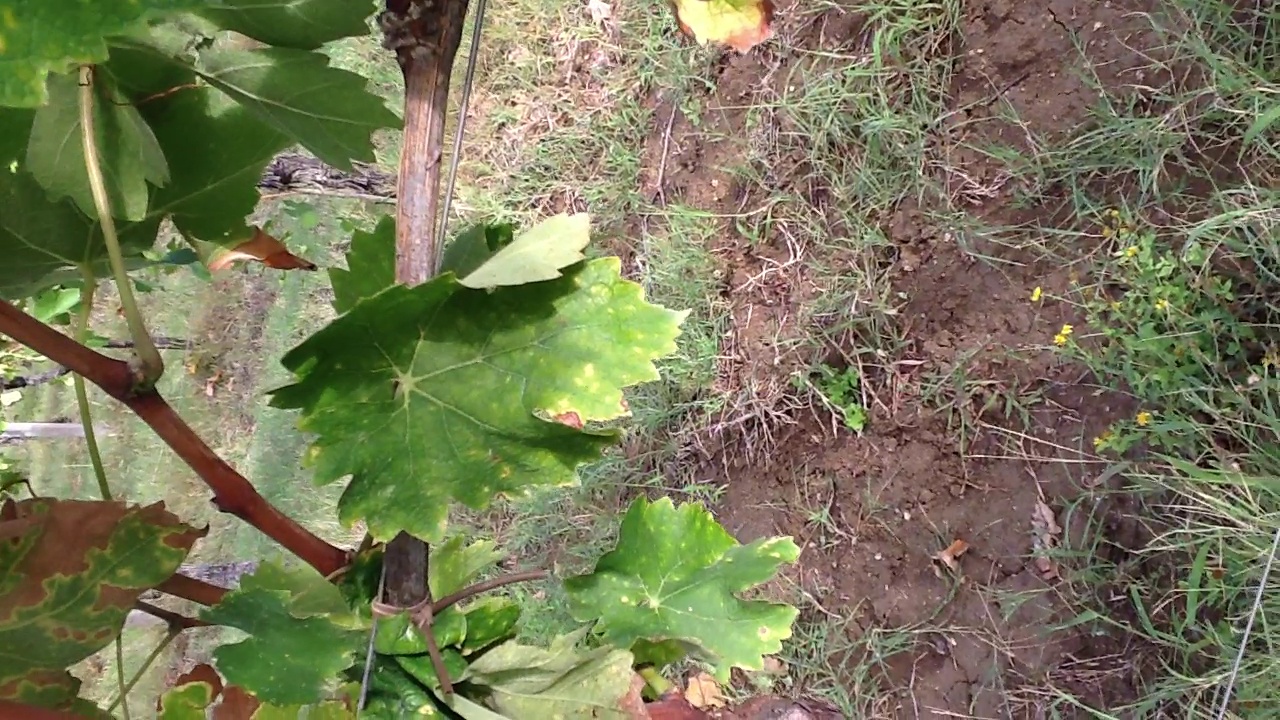
Label: esca